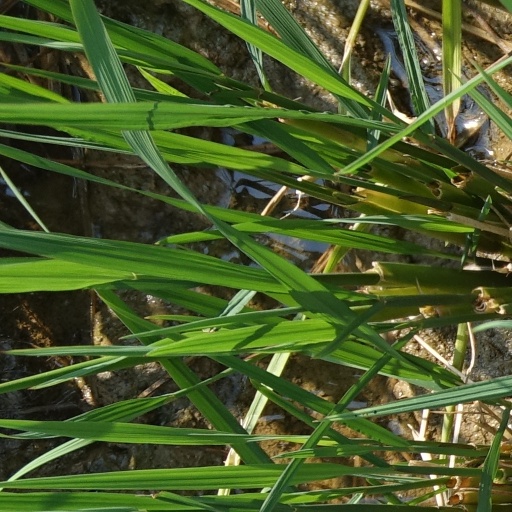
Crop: rice